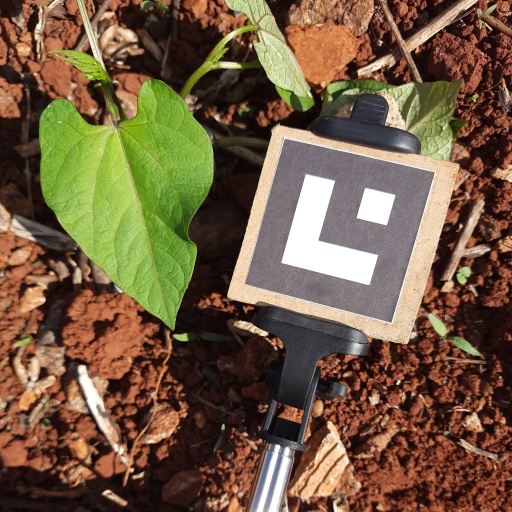
Observations: wavy surface, no eating holes, under sunlight